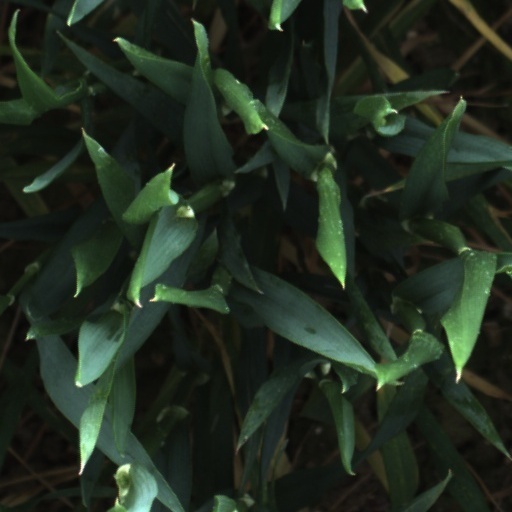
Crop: wheat